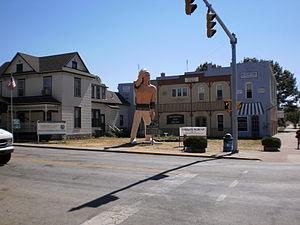
Montpelier est une municipalité américaine située dans le comté de Blackford en Indiana. Lors du recensement de 2010, sa population est de 1 805 habitants.